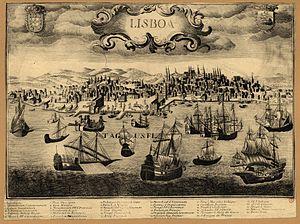
Amerigo Vespucci, né le 9 mars 1454 à Florence, dans la république du même nom, et mort le 22 février 1512 à Séville en Castille, est un commerçant, navigateur et explorateur florentin.